Anchor, Louisiana

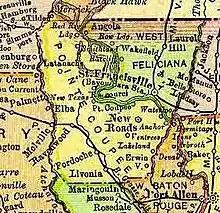
1895 map of Pointe Coupee Parish showing location of Anchor

Anchor was the name of a community located in southeastern Pointe Coupee Parish, Louisiana, United States. The community was located along the Mississippi River, north of the Pointe Coupee - West Baton Rouge Parish line.